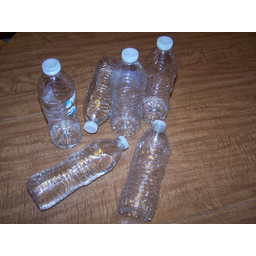
Label: bottles